Tea culture

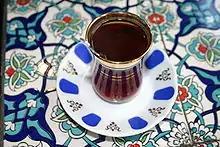
Turkish tea, served in a typical glass

The tea is said to cure headaches, stomach problems, and stress, among many other ailments. The tea set is commonly decorated with an East Friesian rose design. As a guest, it is considered impolite to drink fewer than three cups of tea. Placing your cup upside down on the saucer or your spoon in the cup signals that you are finished and want no more tea.